Rochester subway

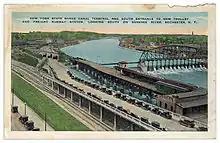
Rochester subway entrance Court Street postcard

Operations began on December 1, 1927 under contract with New York State Railways. Ten former Utica and Mohawk Valley Railway 2000-series cars were transferred from the Utica Lines to provide dedicated service in the Rochester subway. Freight service was provided by an electric locomotive purchased from General Electric.